Guglielmo Borremans

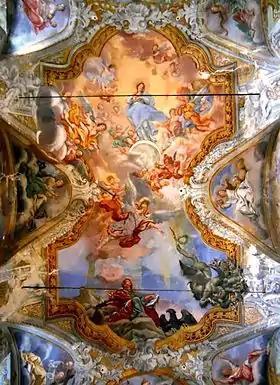
The Assumption of Mary, Church of John the Apostle, Piazza Armerina

The Duke of Peschiolanciano clearly had a close relationship with the artist. He likely invited Borremans to design the plates included in the Duke’s book on equestrianism called "Pietra Paragone de cavalieri" published in Naples in 1711. This book contains many plates relating to equestrianism that were cut by the prominent Neapolitan engraver Francesco De Grado after Borremans' designs. The book also includes portraits, 14 of which are equestrian portraits and 14 are bust portraits. It is possible that the reference in the Duke’s poem to portraits by Borremans relates to these designs for his "Pietra Paragone de cavalieri".